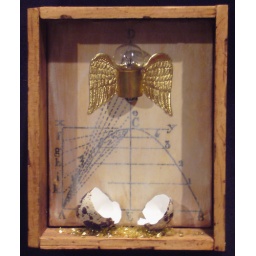
SOLD. Assemblage, canvas in shadowbox, gel transfer, automotive lightbulb, quail egg, paper foil wings, glass glitter